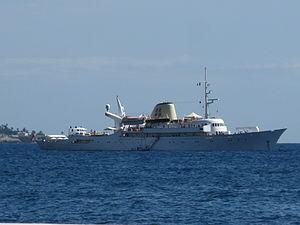
Le Christina O. dans la baie de Beaulieu sur Mer, sur la côte d'Azur.
[image]